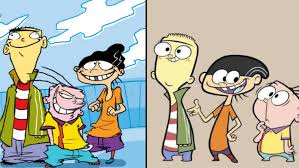
Portrait style: Cartoon Portrait